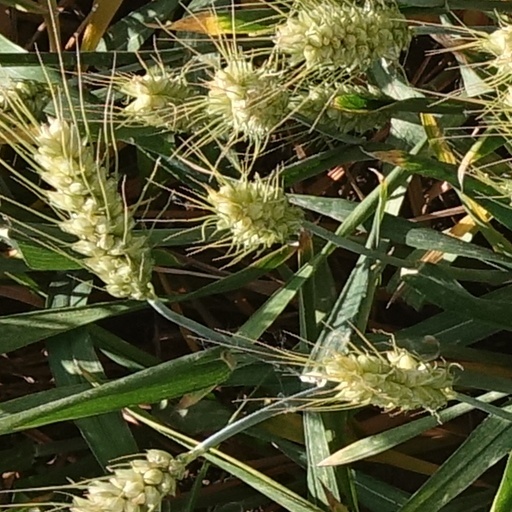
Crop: wheat